Index of Rivers State–related articles

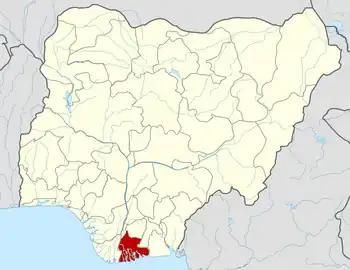
The location of Rivers State in Nigeria

The following is an alphabetical list of articles related to Rivers State, Nigeria.